Nebula Awards Showcase 55

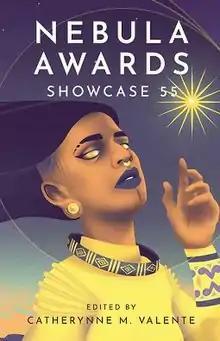
Cover of first edition

Nebula Awards Showcase #55: Outstanding Science Fiction and Fantasy is an anthology of science fiction and fantasy short works edited by American writer Catherynne M. Valente. It was first published in paperback and ebook by SFWA, Inc. in August 2021.